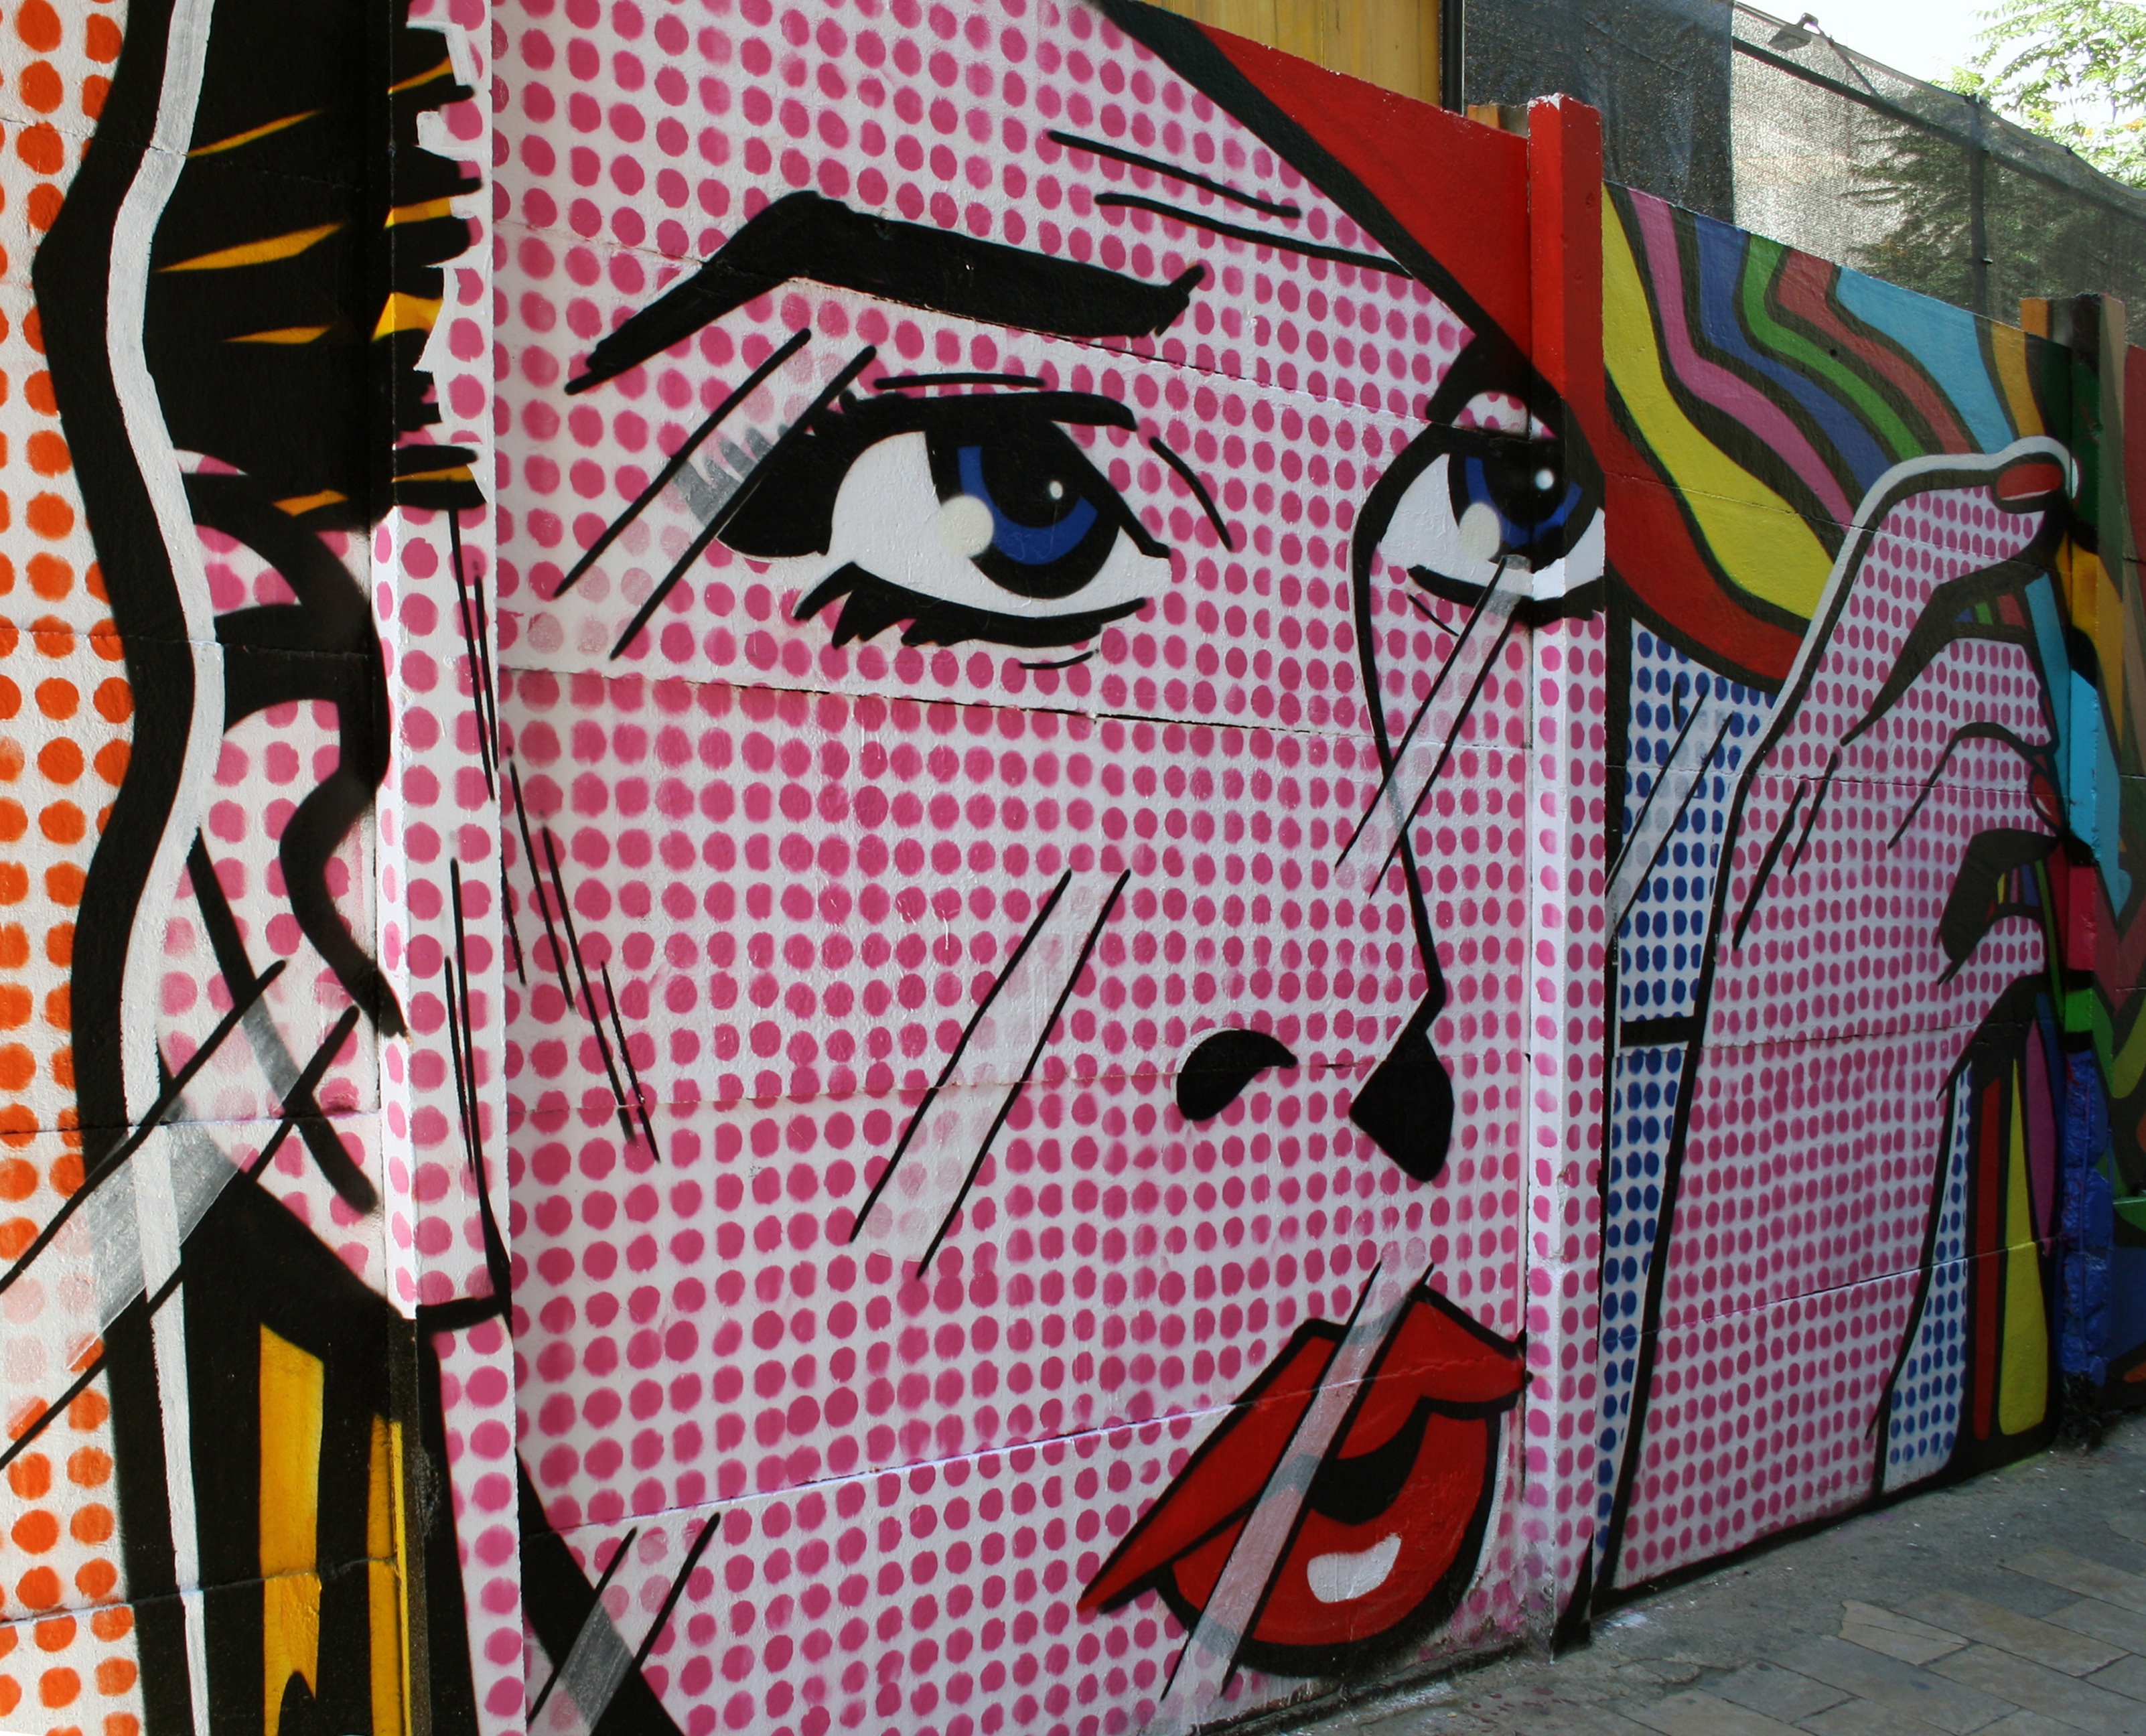
wall, graffiti, painting, street art, urban art, art, illustration, mural, pin up, woman face